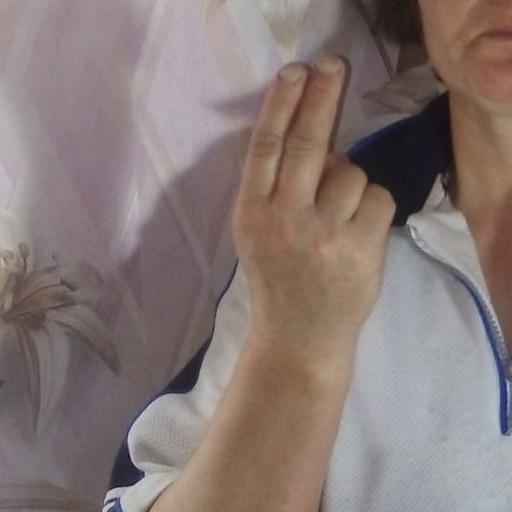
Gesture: two_up_inverted